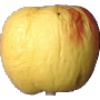
Label: red_yellow_apple